Francis Berthelot

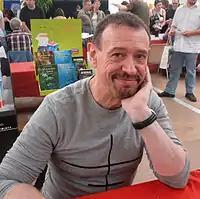
Francis Berthelot in 2010.

Francis Berthelot (born 27 July 1946 in Paris) is a French science fiction writer. He won the "Grand Prix de l'Imaginaire" three times and the Prix Rosny-Aîné once. He is an alumnus of École Polytechnique.